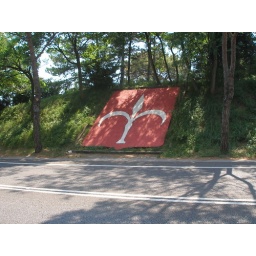
white halbred in red field is the symbol of trieste